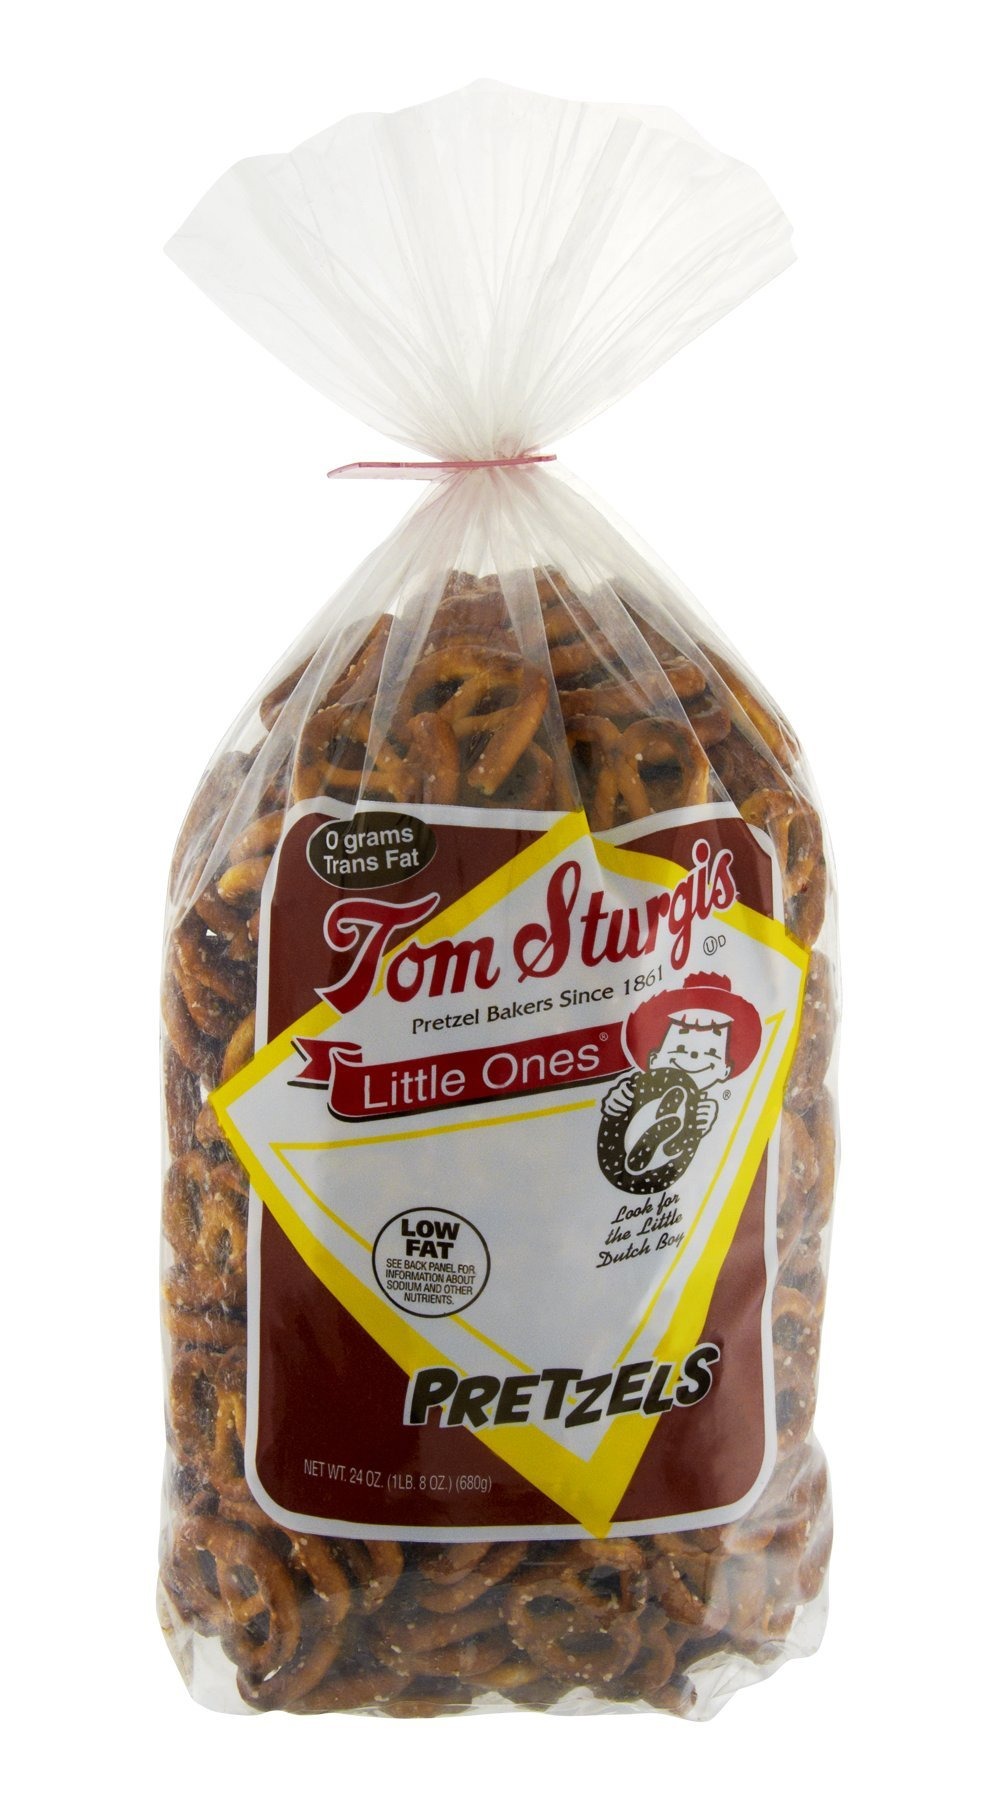
Item Name: Tom Sturgis Little Ones Pretzels 24 oz. Bag (4 Bags)
Bullet Point 1: Tom Sturgis Little Ones Pretzels in a Large 24 oz. Bag
Bullet Point 2: Available in orders of 2, 3, or 4 Bags
Bullet Point 3: Since 1861 America's first pretzel baking family.
Bullet Point 4: Made with all natural ingredients. There are zero grams trans fat.
Product Description: Almost 150 years doing the same thing, we can hardly believe it, can you? Tom Sturgis (baking for six decades), is still improving the pretzel. Tom's father, Marriott (Tom Sr.), learned to bake artisan pretzels in the early 1900's. But you have to go back to 1861 when my great, great grandfather, Julius Sturgis, first baked pretzels to get to the origin of pretzel baking in America... almost 150 years ago. Today we have fourth, fifth, and sixth generations working together to bring you a wonderful taste of baking history. Sincerely, Bruce T. Sturgis
Value: 96.0
Unit: Ounce

Price: 43.99